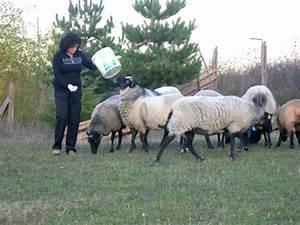
sheep